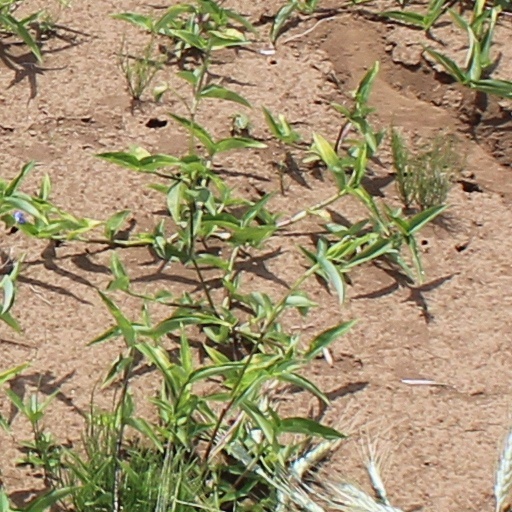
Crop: wheat